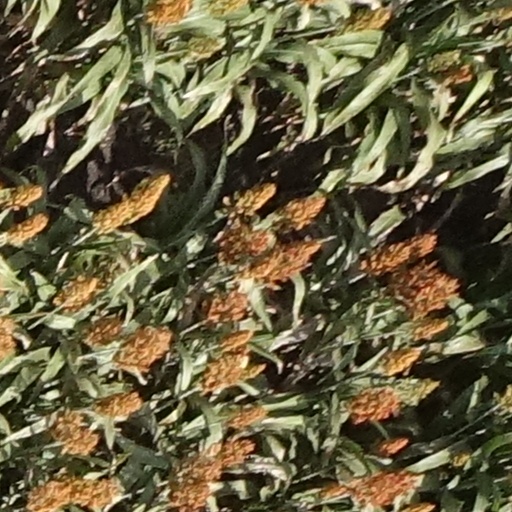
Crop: sorghum